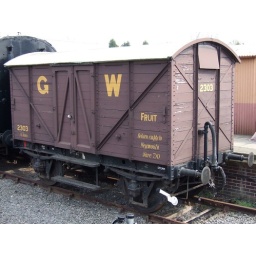
A rather diminutive GWR fruit van in one of the sidings at Kidderminister Town.